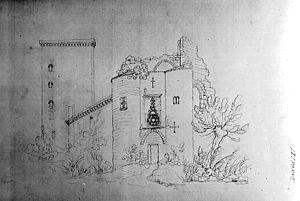
L'ancien château-fort de Lesparre (partiellement détruit au XIXe siècle)
La pointe de Grave est un cap marquant l'extrémité septentrionale du Médoc et du département de la Gironde. C'est également la limite nord des Landes de Gascogne, de la Gascogne, de la forêt des Landes et de la côte d'Argent.
Lesparre-Médoc est une commune du Sud-Ouest de la France, située au cœur du Médoc, dans le nord du département de la Gironde, en région Nouvelle-Aquitaine.